2008–09 UEFA Champions League knockout phase

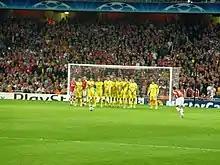
Robin van Persie takes a free kick against Villarreal.

In the first two of four second-leg ties, Chelsea came with a 3–1 advantage over Liverpool and the bonus of three away goals, Liverpool came into their match knowing they needed to score three times without conceding to progress, or win 3–1 to take the game to extra time at Stamford Bridge. Despite starting the match as outsiders, Liverpool looked to be well on the way towards their target as they took a 2–0 lead within half an hour and levelled the scores at 3–3 on aggregate. Fábio Aurélio scored directly with a free kick from the left of the penalty area in the 19th minute to hand them the lead and this was doubled nine minutes later from the penalty spot: Xabi Alonso stepped up to score following a foul on him by Branislav Ivanović. But six minutes after half-time, Didier Drogba made the score 2–1 with a shot that went through the hands of Pepe Reina, and six minutes later, Chelsea equalised to 2–2 when Alex scored with a powerful free kick. Frank Lampard put Chelsea 3–2 up in the 76th minute and, at this stage, Liverpool needed to score three goals to advance. Goals from Lucas and Dirk Kuyt in the 81st and 83rd minutes, respectively, put Liverpool 4–3 up on the night and only a goal away from advancing. However, Lampard scored again in the 89th minute to finish the tie off, and the match ended 4–4 and 7–5 to Chelsea overall.